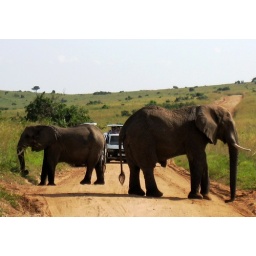
we were stuck in the van for 30 mins since we had to wait for the elephants to end their road-blocking game.